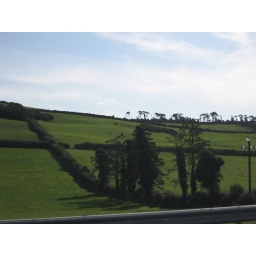
Most fields are squared off like this. Usually with stone walls covered in green.